Scottish Rite Temple (Kansas City, Kansas)

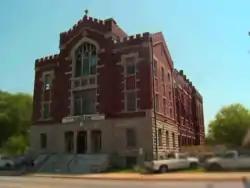
Scottish Rite Temple

The Scottish Rite Temple is located at 803 North 7th Street Trafficway in Kansas City, Kansas. It was designed by architect W. W. Rose. Construction began in 1908 and it was completed in 1909. It was listed on the National Register of Historic Places in 1985.